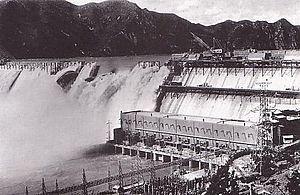
L’attaque sur le barrage de Sui-ho est une série d'attaques des forces aériennes du Commandement des Nations unies en Corée sur treize centrales hydroélectriques le 23, 24, 26 et 27 juin 1952, pendant la guerre de Corée. Les attaques ciblent principalement les complexe hydroélectrique associé au barrage Sui-ho en Corée du Nord, afin d'exercer une pression politique sur les négociations de la trêve à Panmunjeom, alors au point mort.